Siegfried Grabner

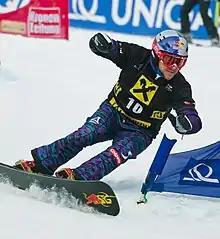
Grabner in 2012.

Siegfried "Sigi" Grabner (born 4 February 1975, in Waiern, Carinthia) is an Austrian professional snowboarder. At the 2006 Winter Olympics in Turin, Italy he won bronze in the Parallel Giant Slalom competition.